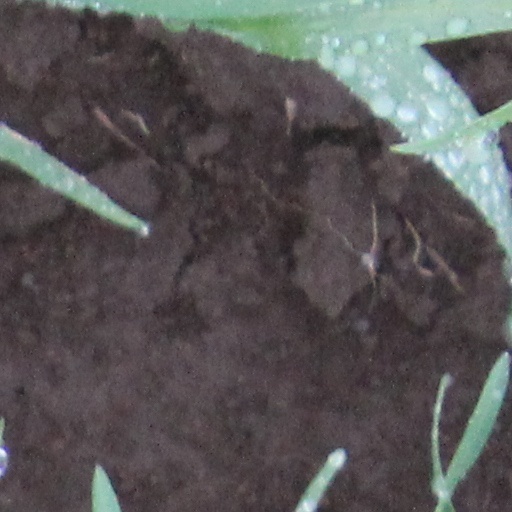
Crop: wheat